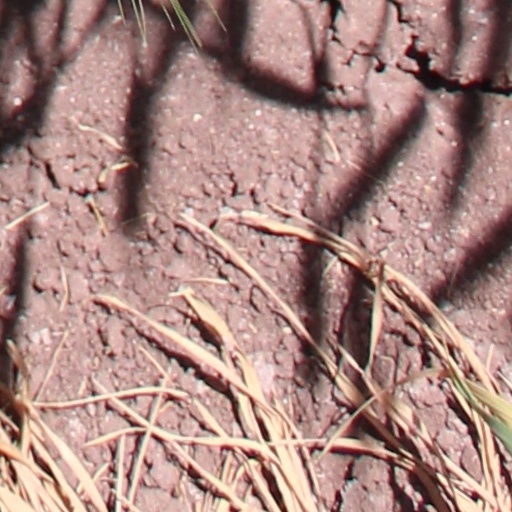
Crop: wheat